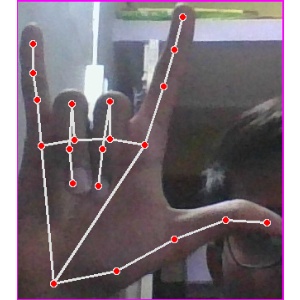
अक्षर: व